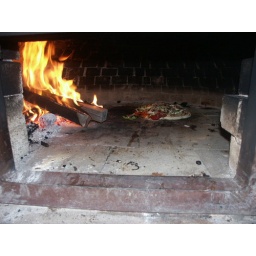
Yum Yum home made pizza cooking in the oven